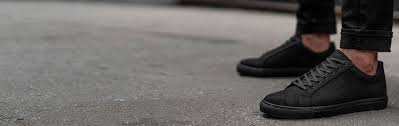
Label: Sneaker